Child's Play 3

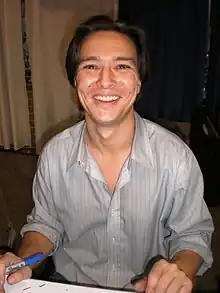
Justin Whalin portrays a 16-year-old Andy Barclay in "Child's Play 3"

Universal Studios had Don Mancini begin writing the third installment for the series before "Child's Play 2" was released, causing pressure on him to draft a storyline on such a tight schedule"." The film was formally greenlit after the successful release of its predecessor with a release date nine months away.